Pino Rucher

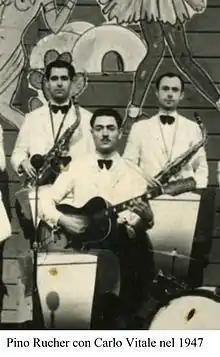
Pino Rucher with the Vitale Orchestra

In 1946, Rucher entered the Carlo Vitale orchestra after coming first in a competition for the position of guitarist at Radio Bari. After the dissolution of the Vitale orchestra, Rucher went to work for Radio Milano as a member of the Carlo Zeme orchestra. In the 1950s and the early 1960s he also worked with two forerunners of Italian "swing", Pippo Barzizza and Cinico Angelini.